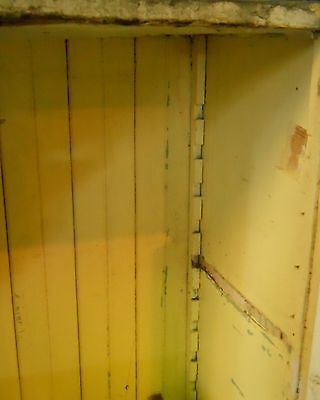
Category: cabinet